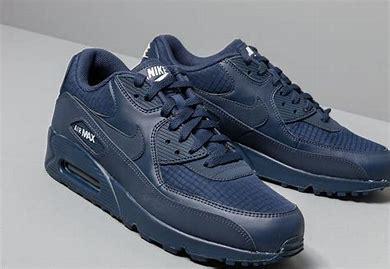
Brand: Nike
Model: Air Max 90 Essential